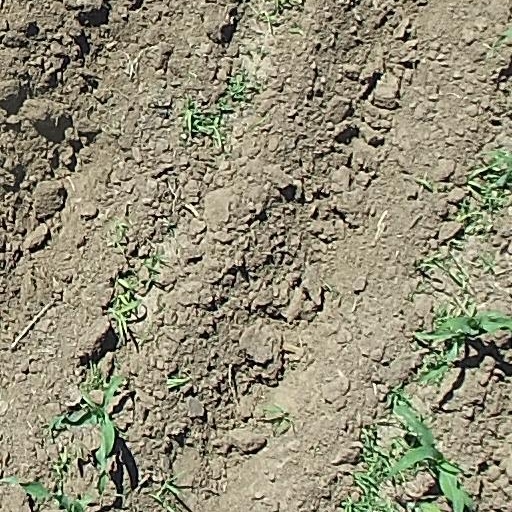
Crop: maize; corn